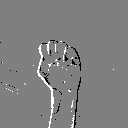
ASL letter: s